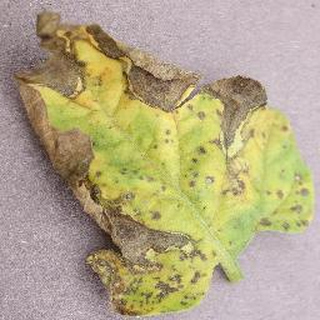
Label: tomato_septoria_leaf_spot